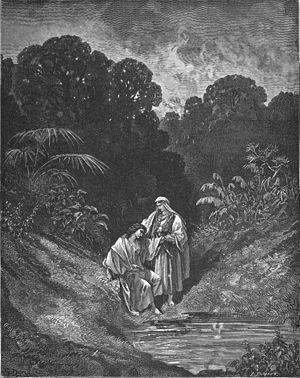
David et Jonathas, H.490, est un opéra en un prologue et cinq actes du compositeur français Marc-Antoine Charpentier. Le livret, du père François de Paule Bretonneau, S.J., s'inspire du récit de l'amitié de David et Jonathan que font les livres de Samuel dans l'Ancien Testament.